Clear Creek Distillery

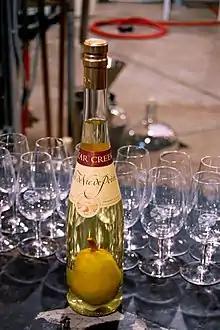
The distillery's "pear in a bottle" eau de vie

Based on the traditional "eau de vie de Poire Williams", Clear Creek Distillery's pear "eau de vie" is its most popular product, and it also sells a limited edition version with a pear grown inside the bottle.